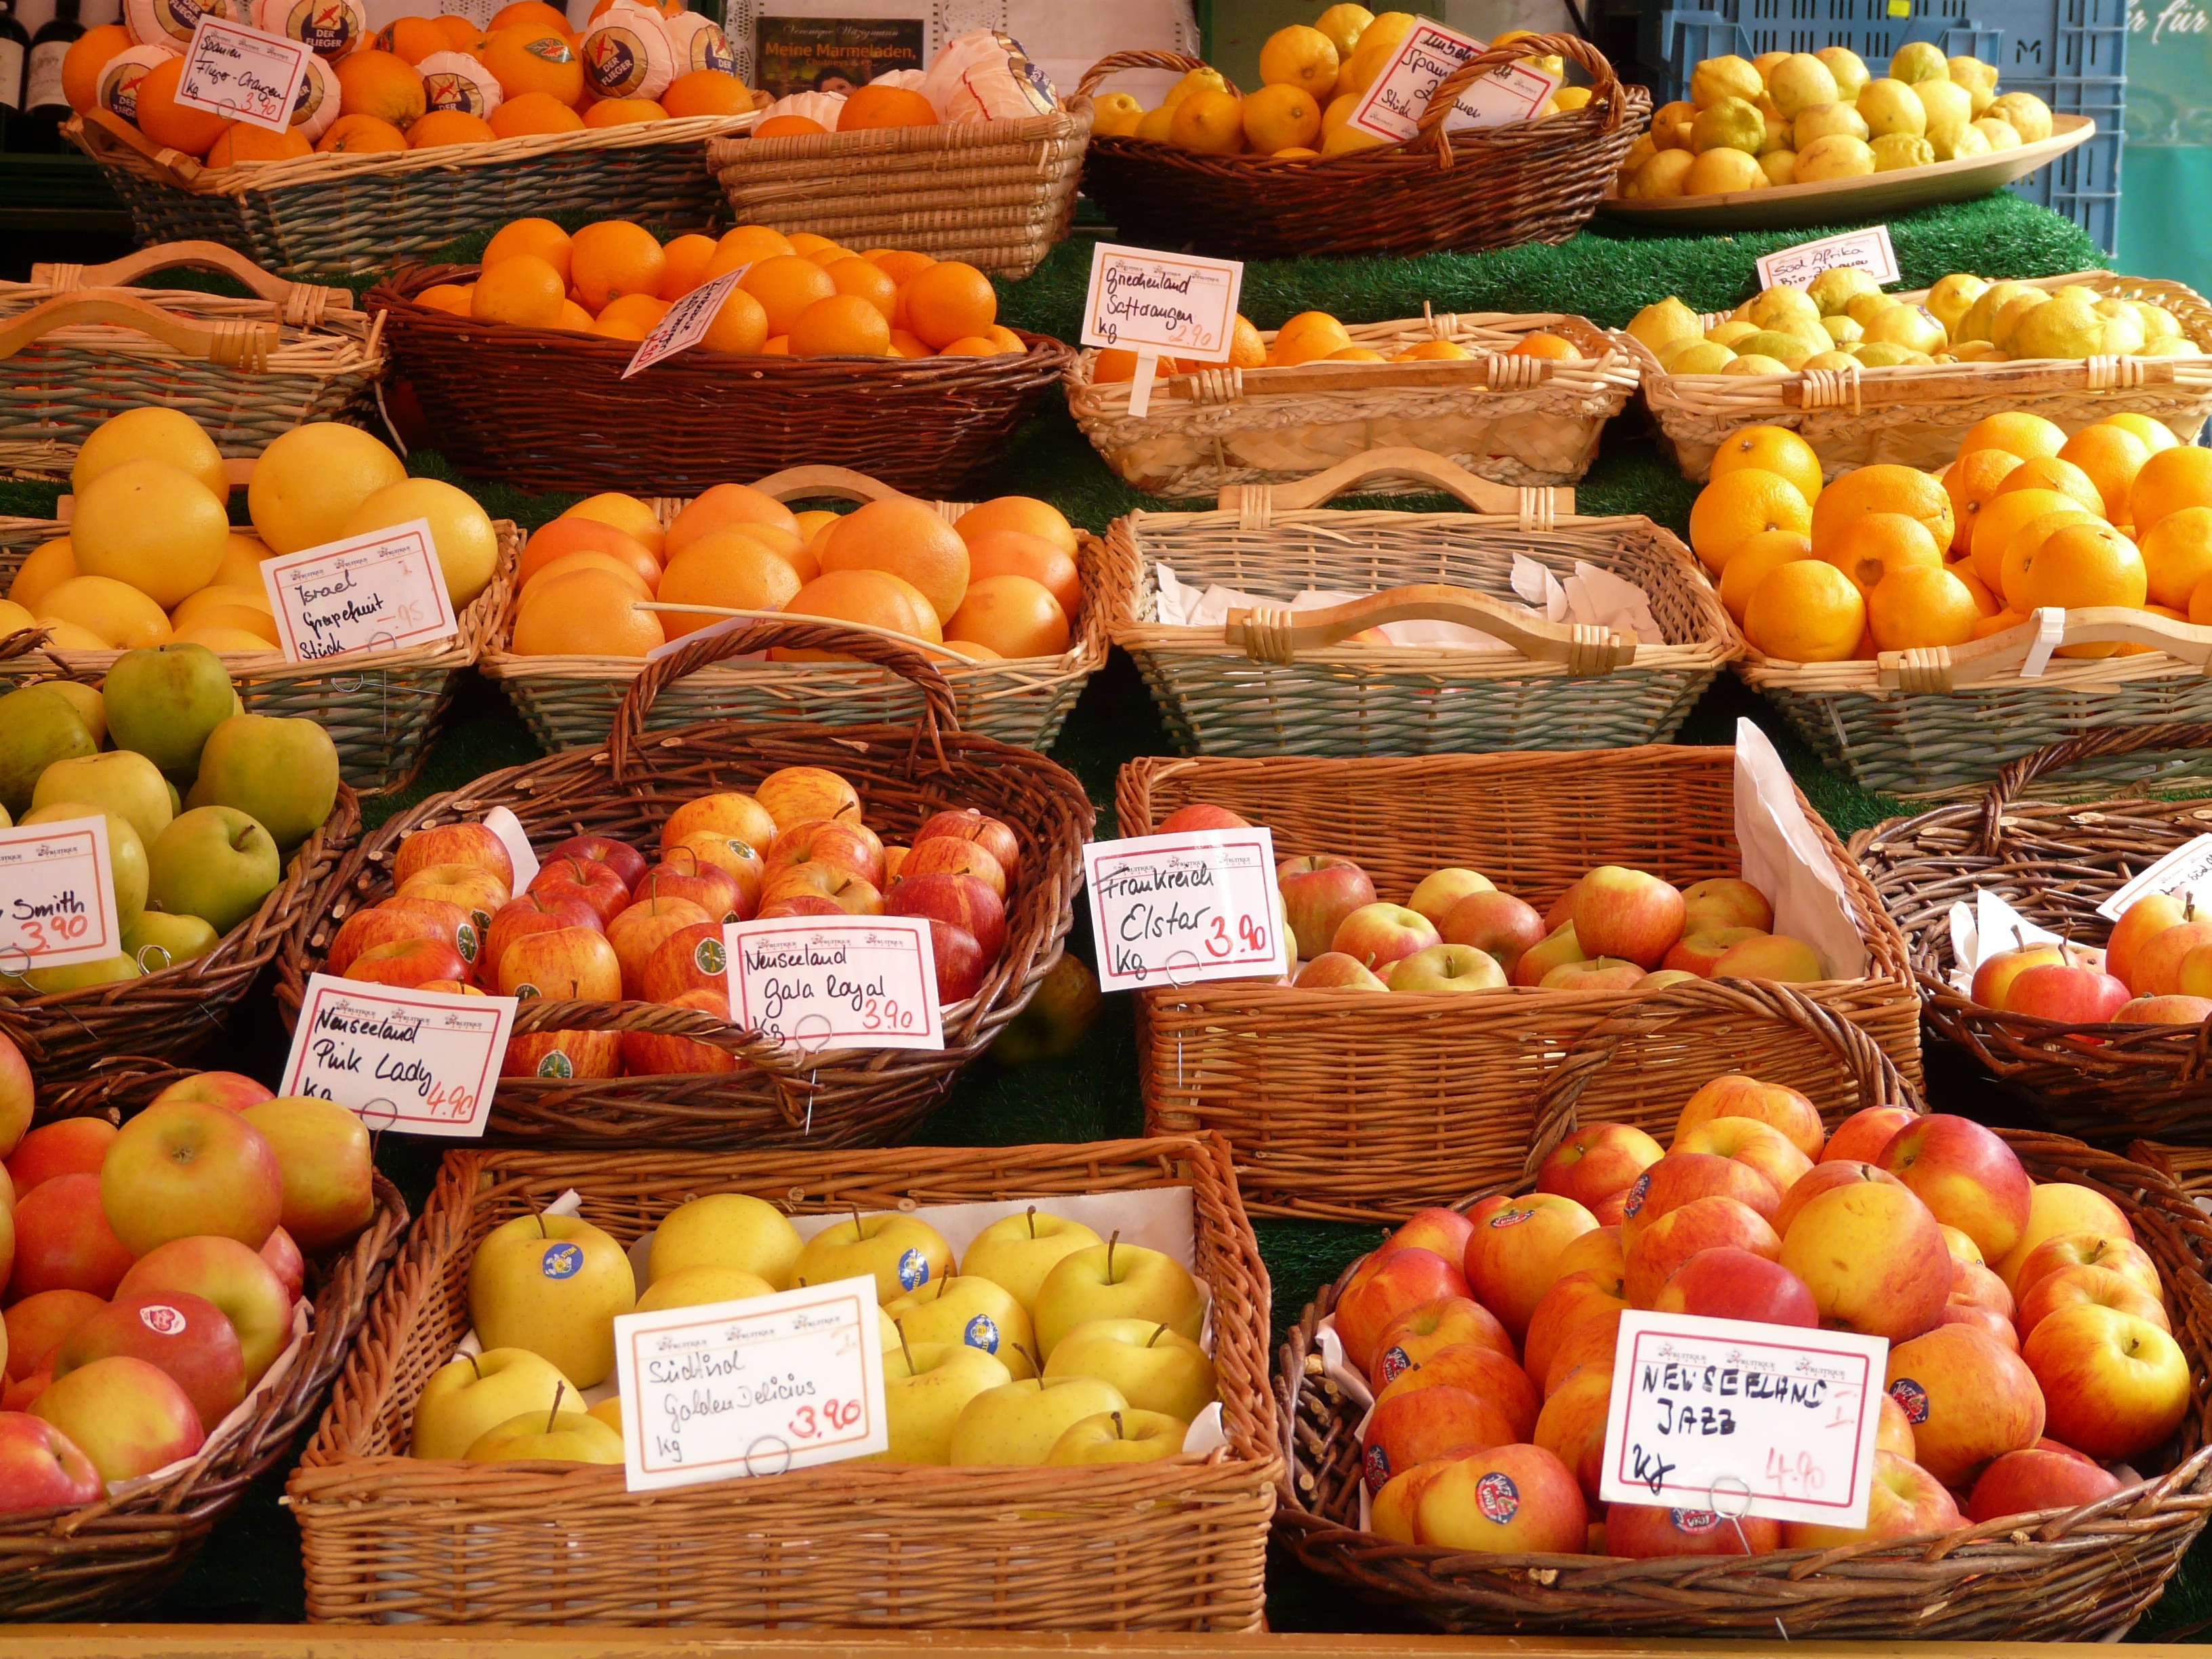
apple, fruit, city, dish, meal, food, produce, vegetable, market, public space, fruits, grocery store, oranges, dried fruit, flowering plant, local food, food preservation, greengrocer, seafood boil